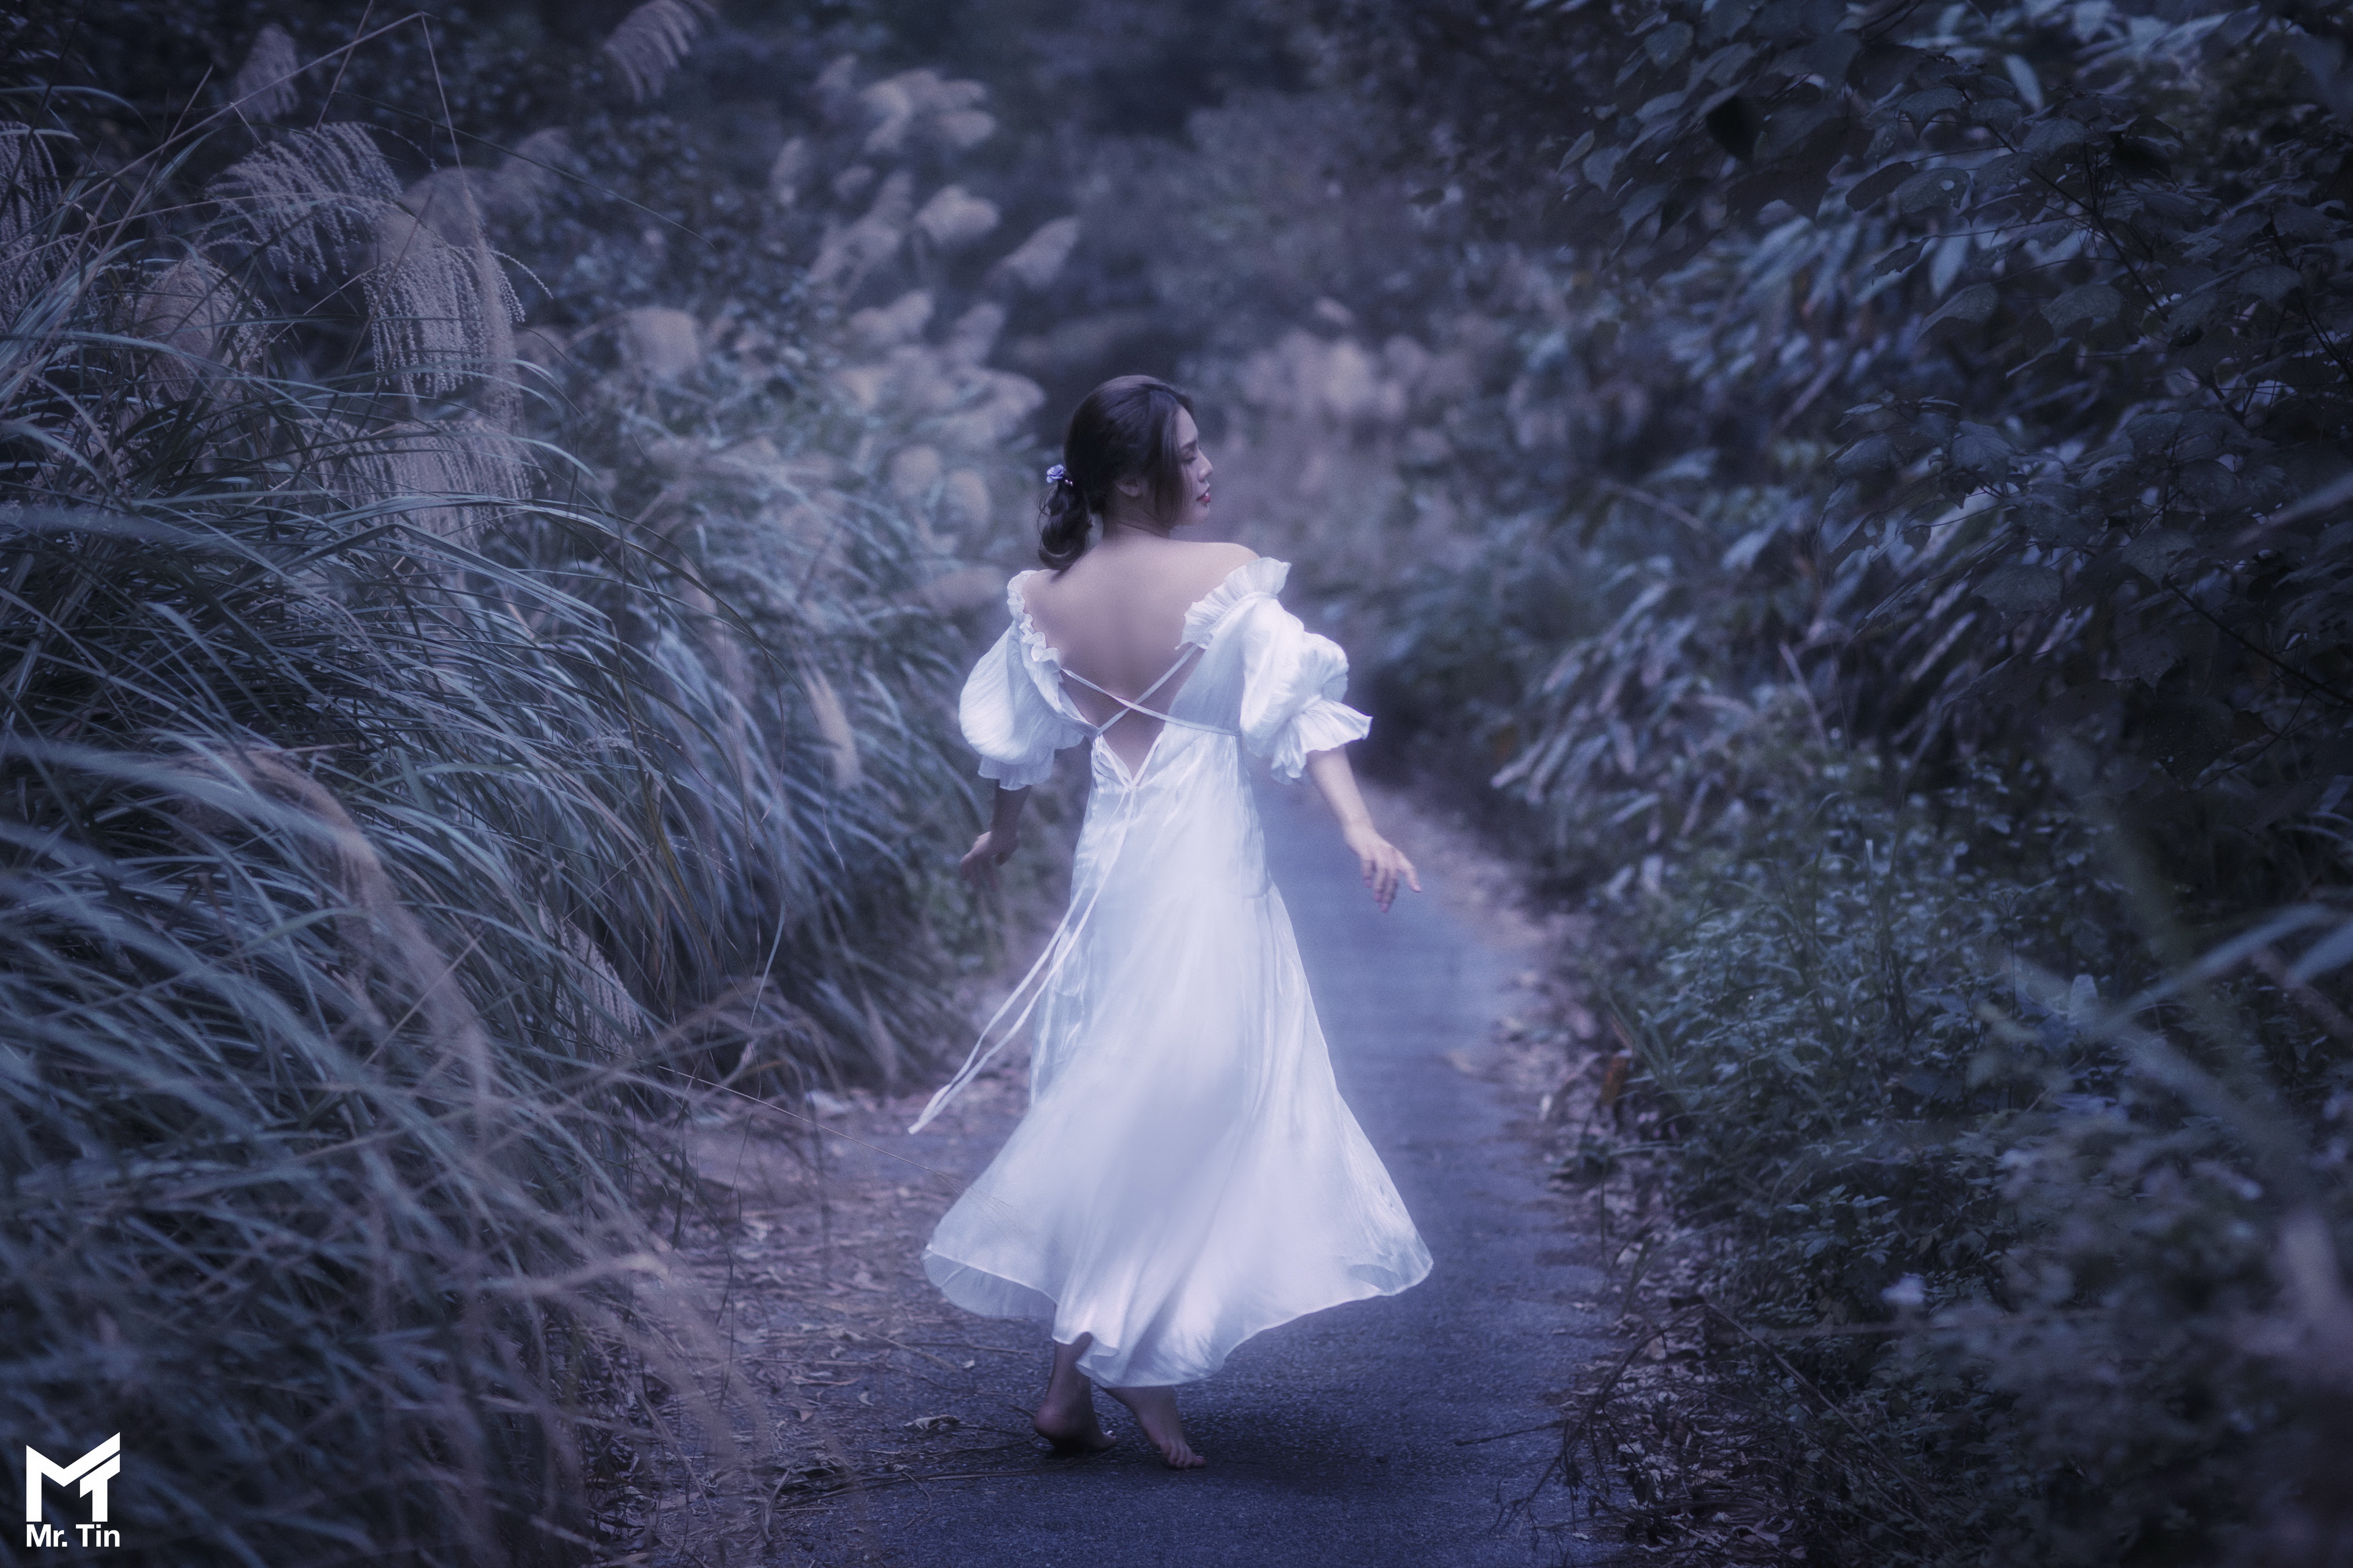
asian, girl, model, person, woman, wallpapers, dress, bridal clothing, wedding dress, gown, bride, bridal party dress, embellishment, waist, flash photography, back, One piece garment, day dress, haute couture, painting, fashion model, photo shoot